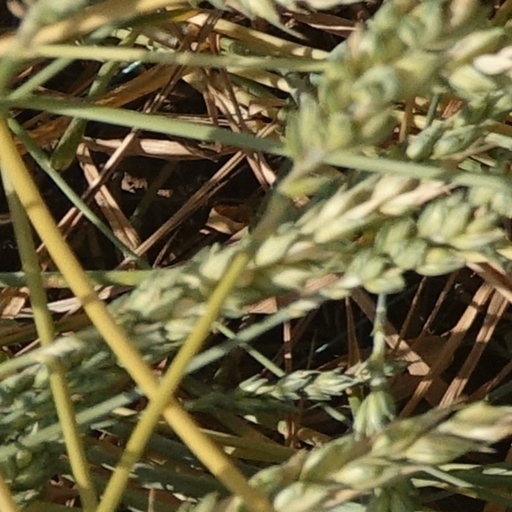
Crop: wheat